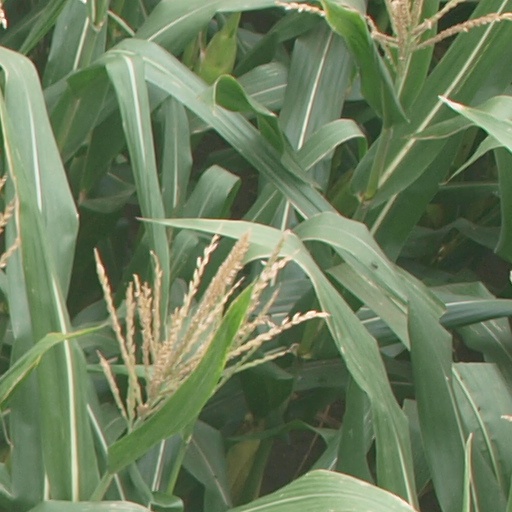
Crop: maize; corn